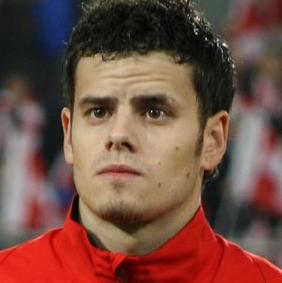
Age: 20